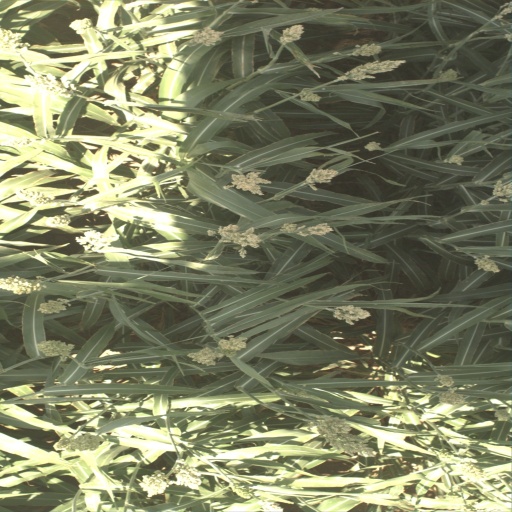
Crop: sorghum